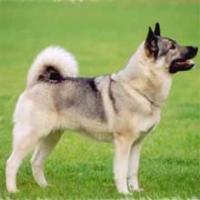
Norwegian_elkhound